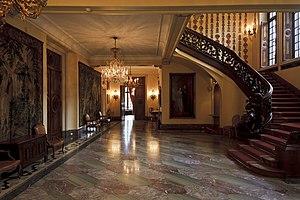
Association de la noblesse du royaume de Belgique. Avenue Franklin Roosevelt 25, Bruxelles